Strathnairn Homestead, Australian Capital Territory

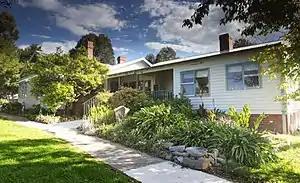
Strathnairn Homestead

Strathnairn Homestead in Strathnairn, Australian Capital Territory dates from the 1920s. It was acquired by the Baird family in 1934 who made major additions to the original house. The land was originally part of a grant awarded to explorer Captain Charles Sturt in 1838. The Baird family ran Strathnairn as a sheep and cattle property from 1934 until 1974 when it was resumed by the Commonwealth Government. It was first leased for community arts activities in 1977. Strathnairn Arts Centre continues to provide working spaces and facilities for artists, crafts people and community groups. It also has a café, shop and art gallery.